Georgilas Maroulis

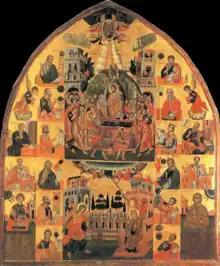
The Dormition of the Virgin

Georgilas Maroulis was a 17th-century Greek painter. He was a prominent member of the Cretan school, and was influenced by the works of Georgios Klontzas and Franghias Kavertzas. His only surviving work is the Dormition of the Virgin, the Annunciation with Prophets, and Saints. The piece is part of the collection of the Athens School of Fine Arts.